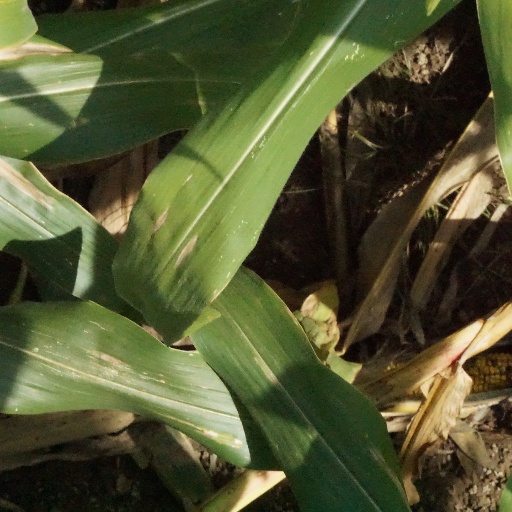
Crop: maize; corn